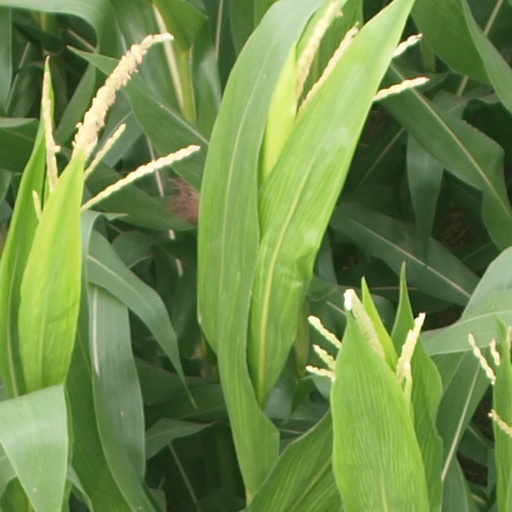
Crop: maize; corn